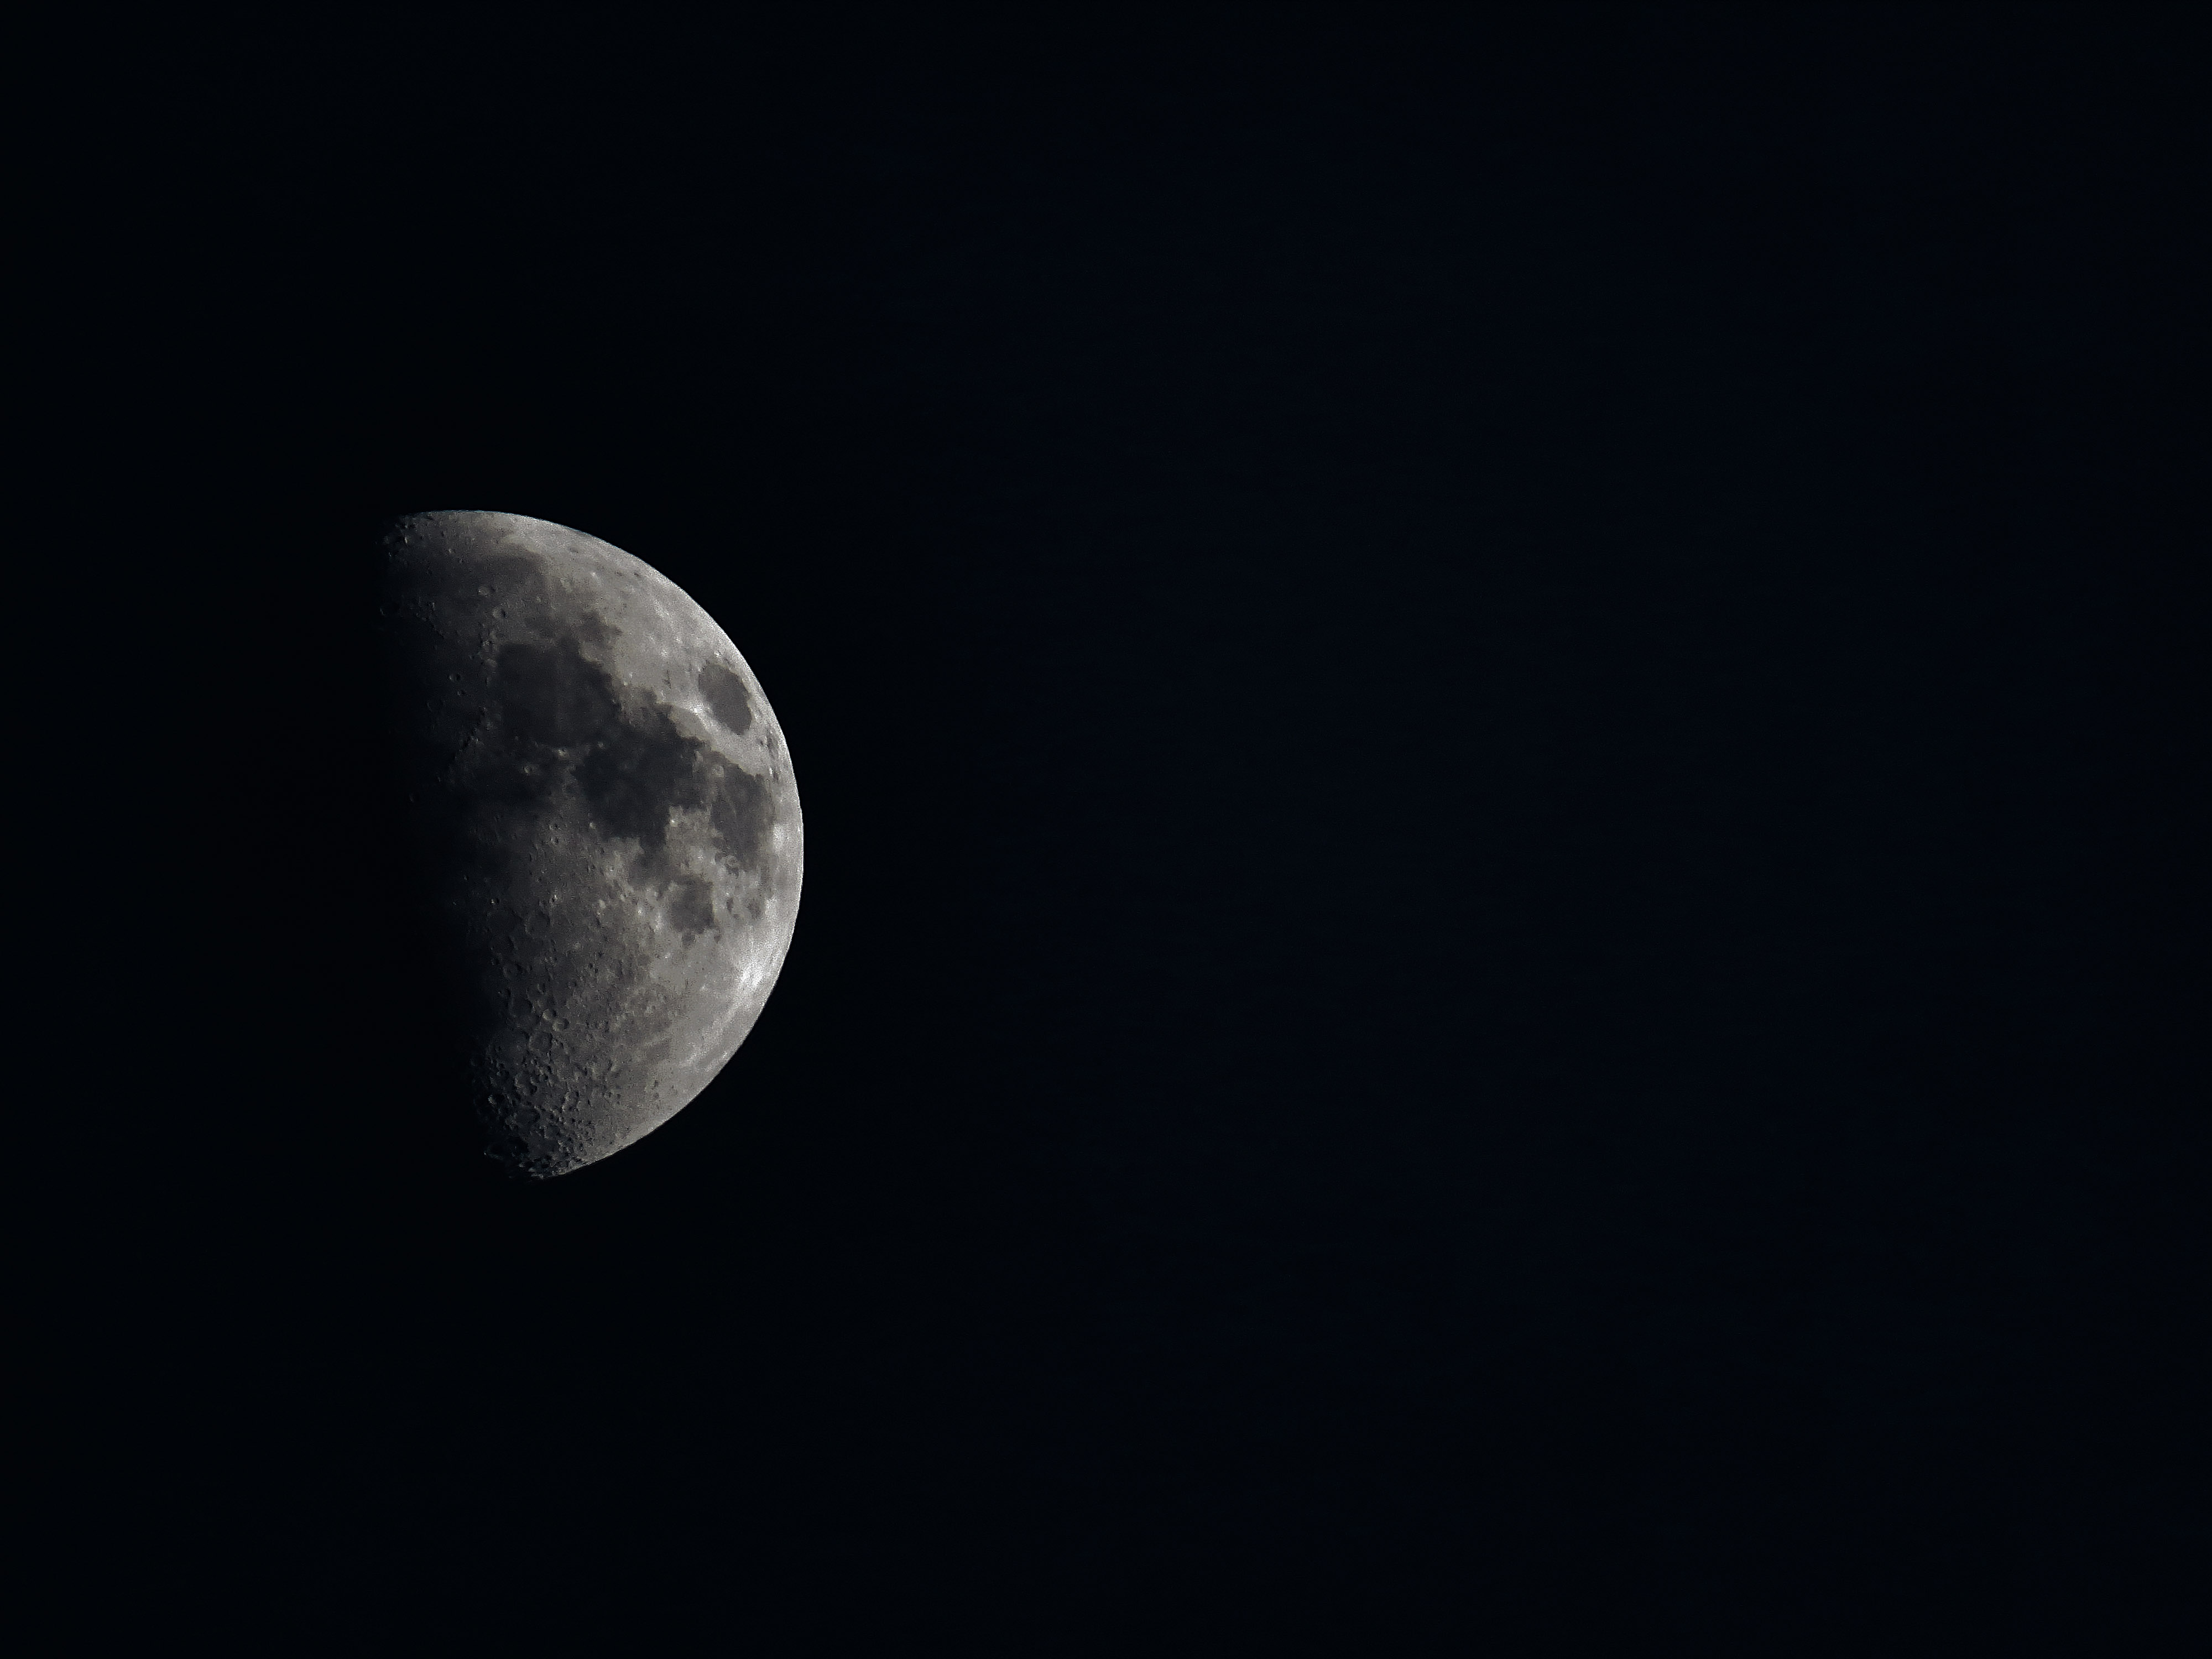
black and white, sky, atmosphere, darkness, monochrome, moon, moonlight, outer space, uk, astronomy, goldfinch, peterborough, astronomical object, atmosphere of earth